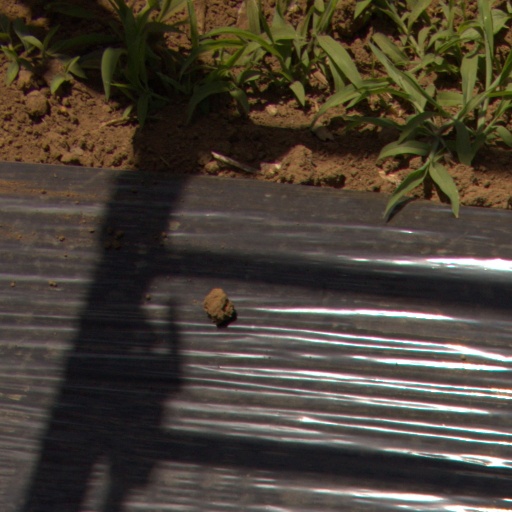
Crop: Jerusalem artichoke